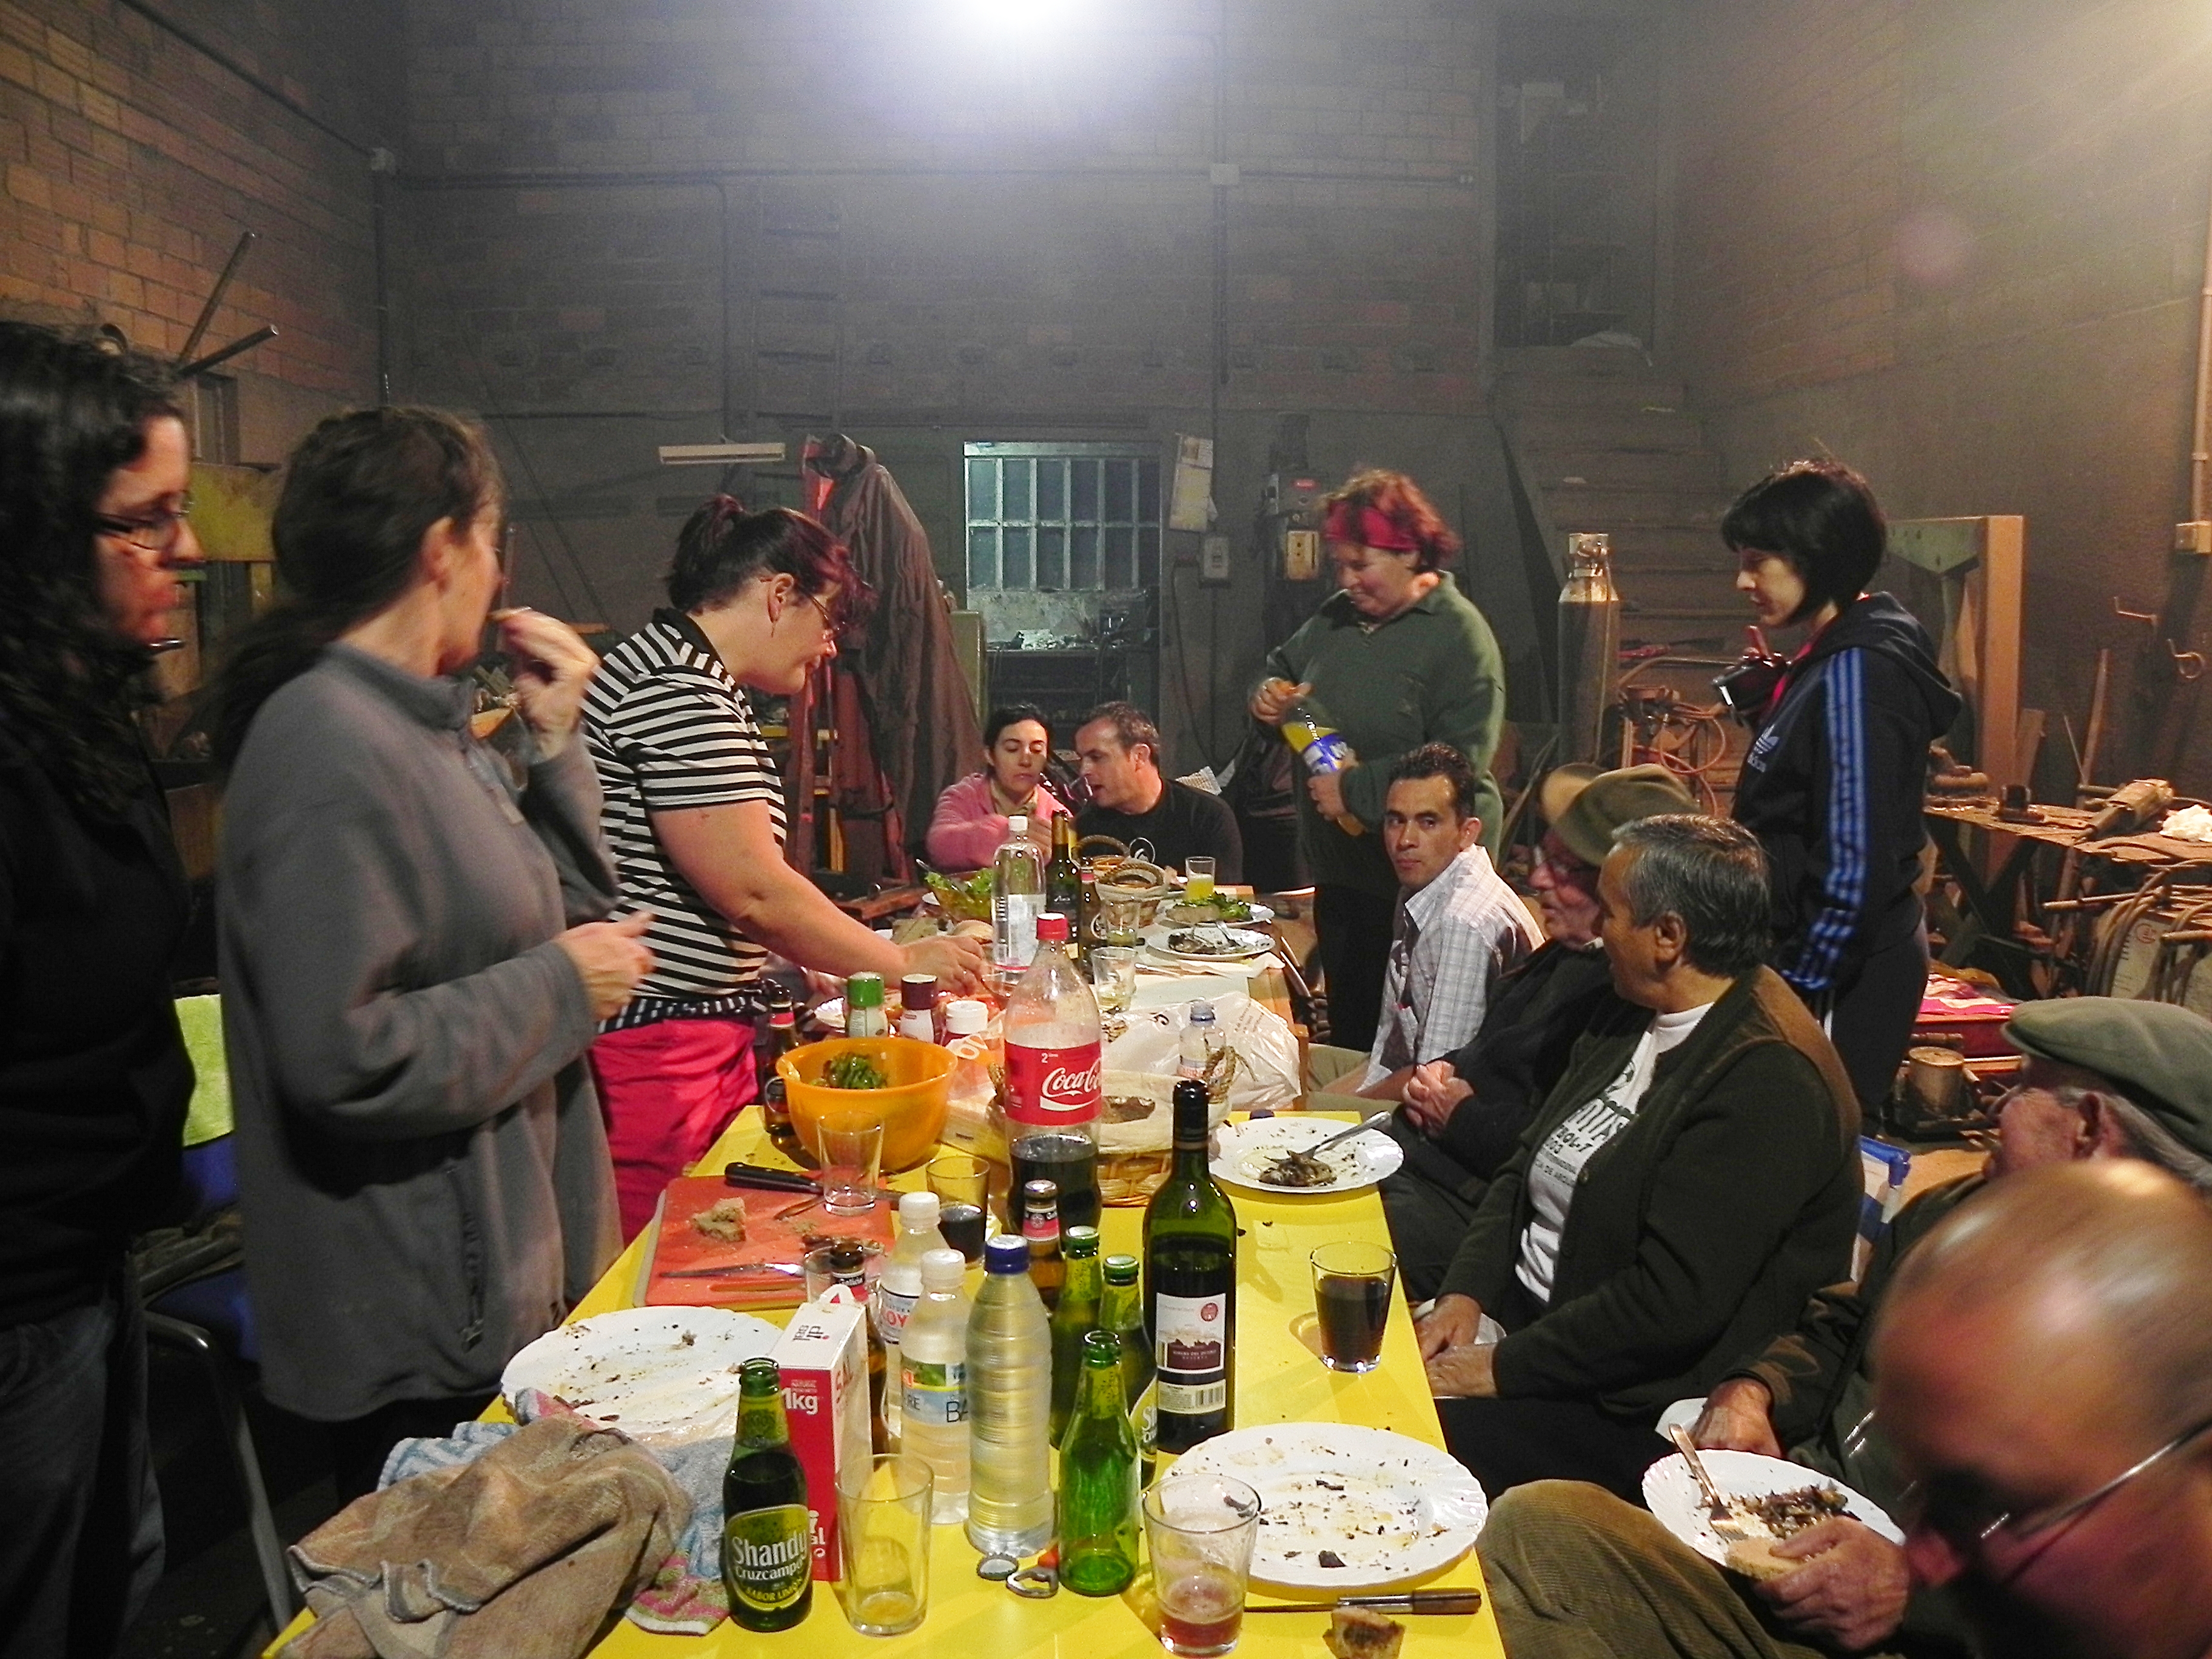
meal, ggl1, sense